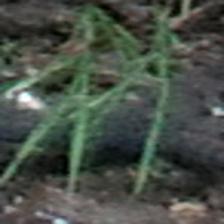
Label: clustered